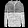
Label: Pullover